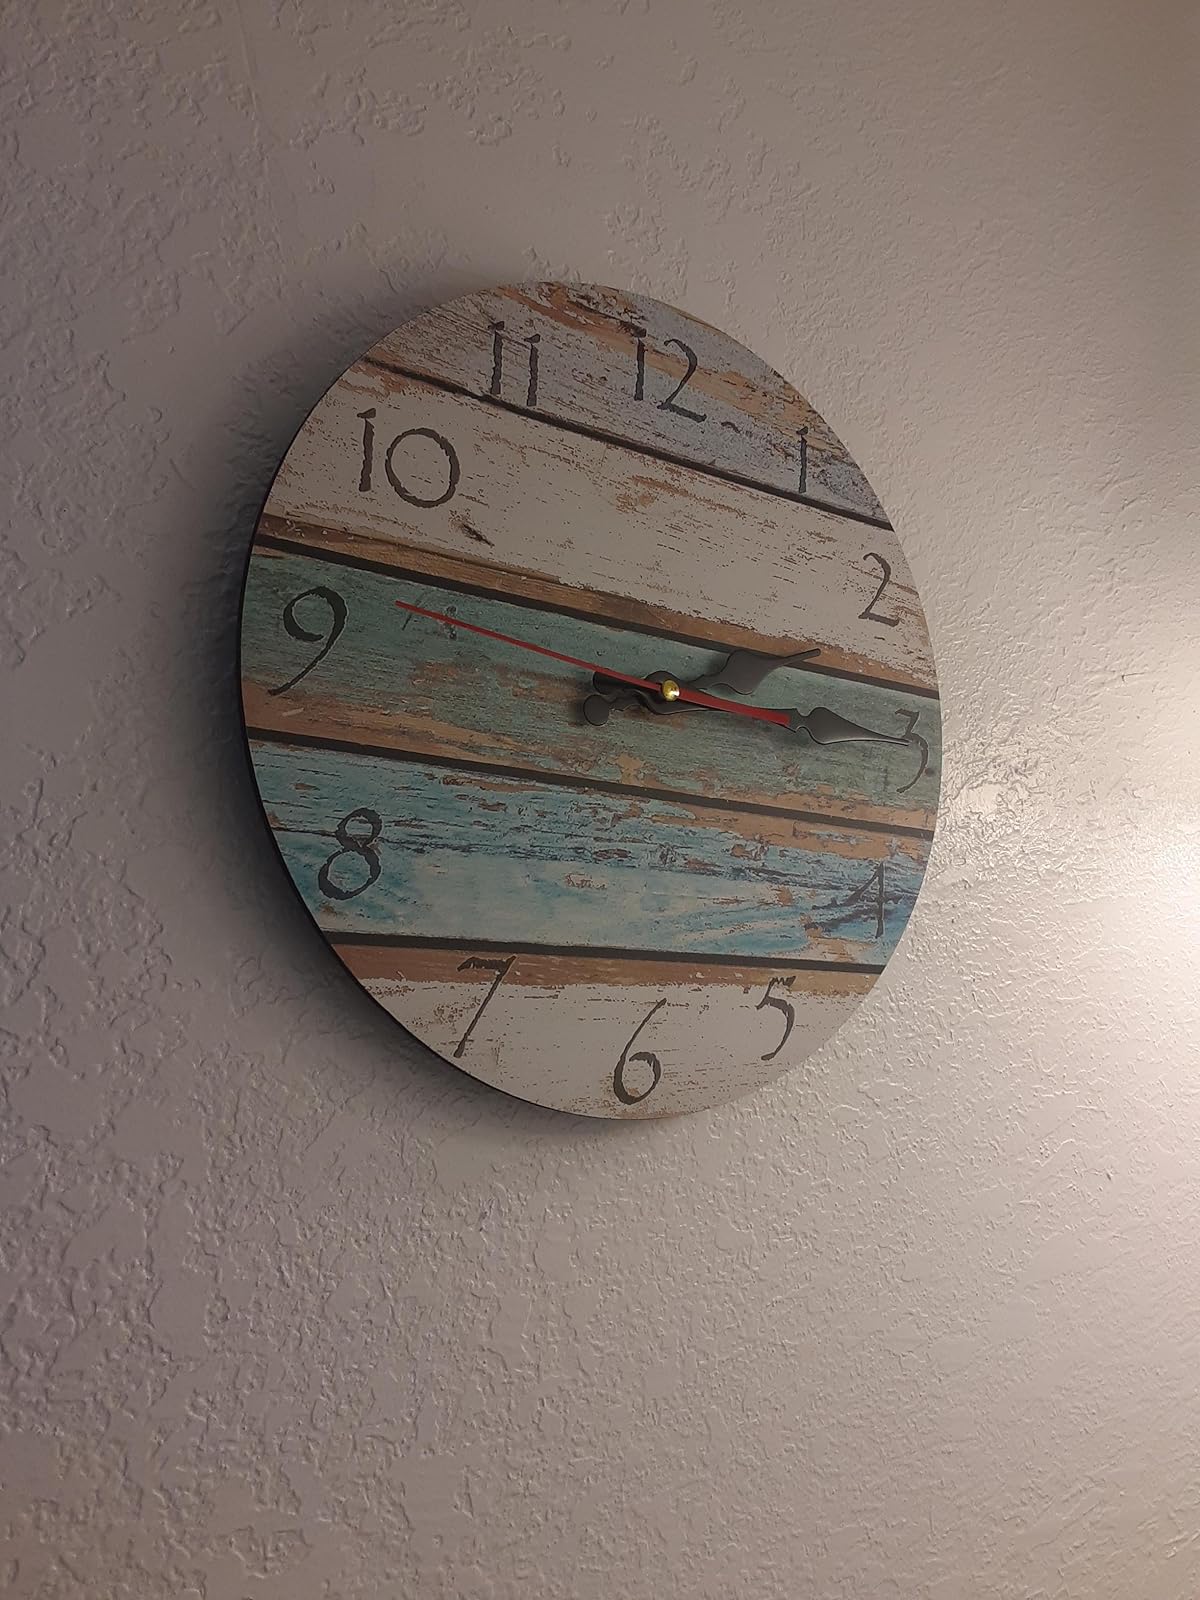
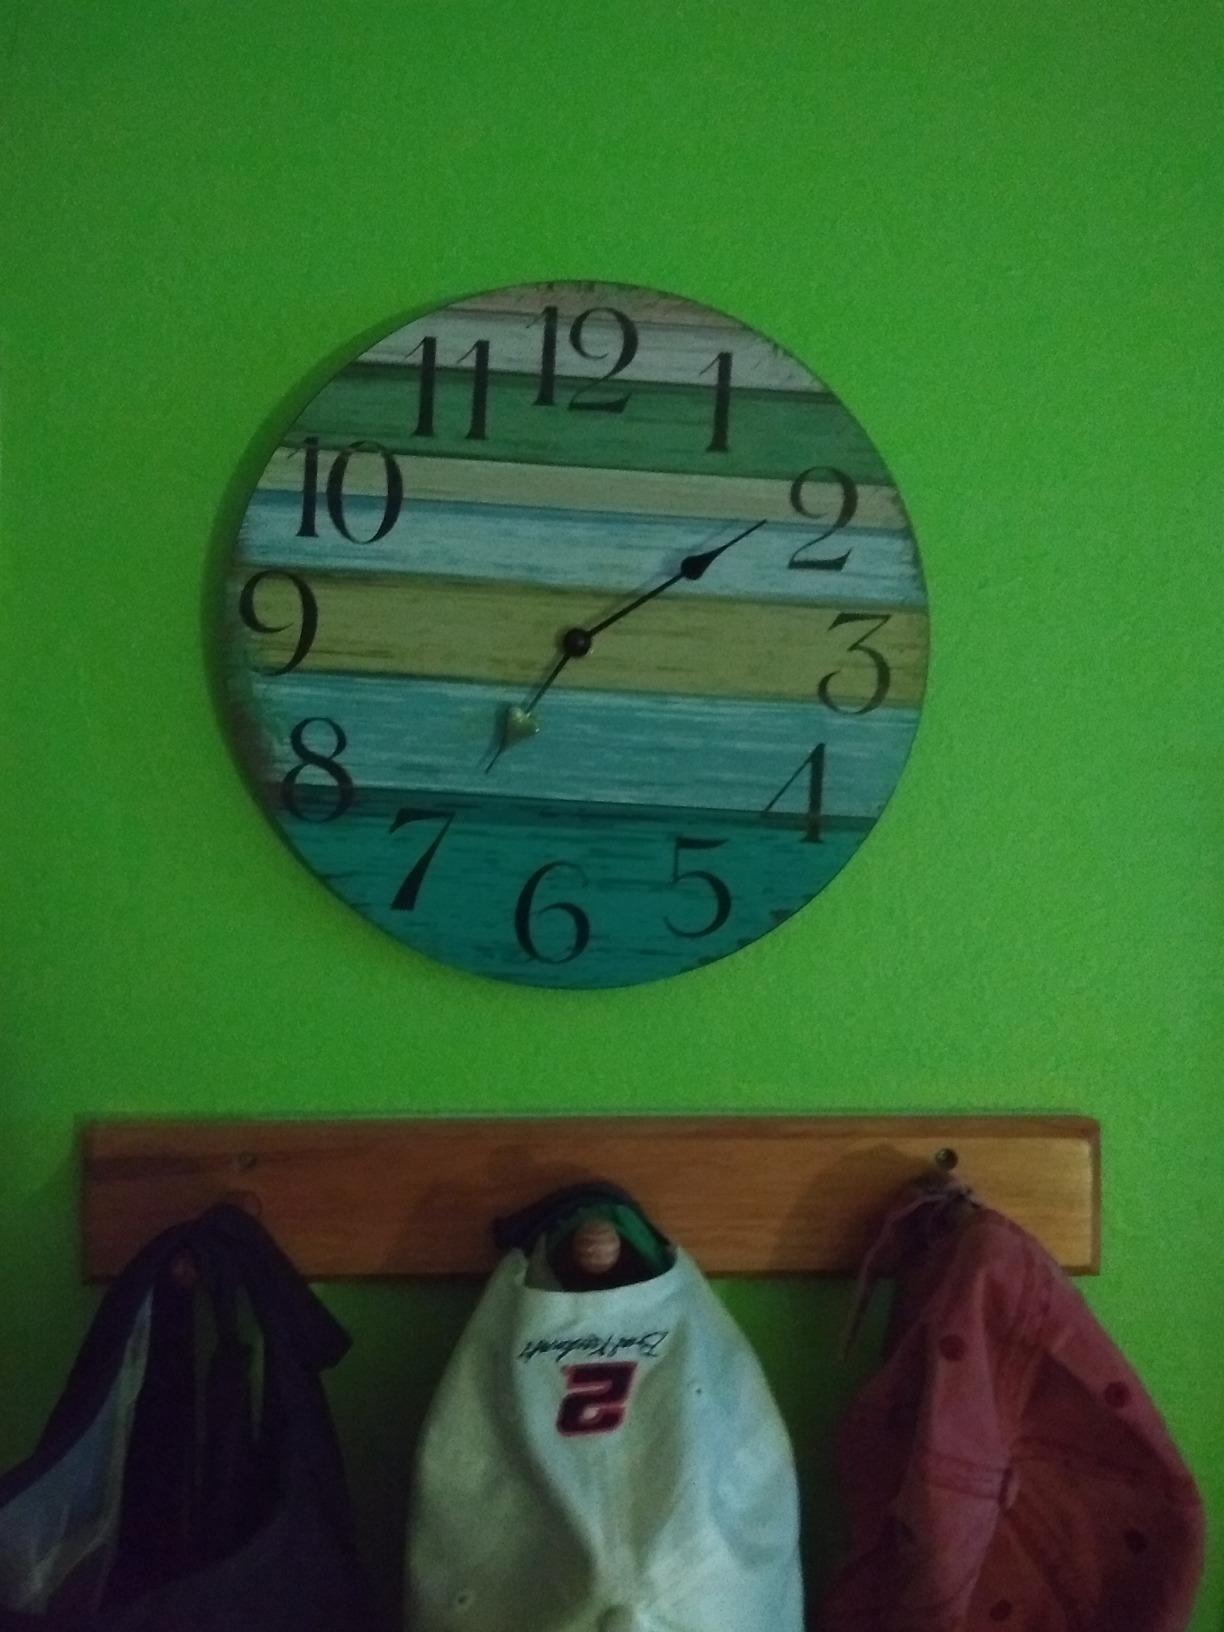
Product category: clock
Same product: no